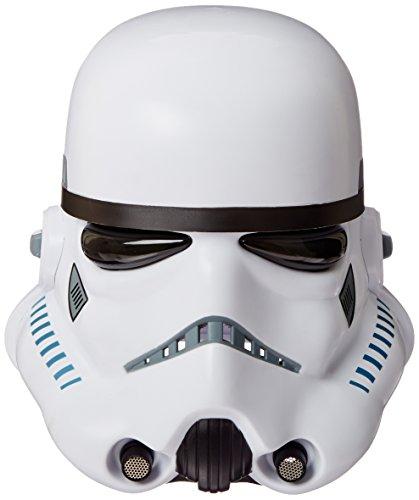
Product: Rubie's Men's Star Wars Collector Stormtrooper Collectors Helmet, Multi, One Size
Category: Clothing, Shoes & Jewelry | Costumes & Accessories | Men | Masks
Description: Collectors' Edition Star Wars Stormtrooper helmet.
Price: $59.99